Bernt Wilhelm Westermann

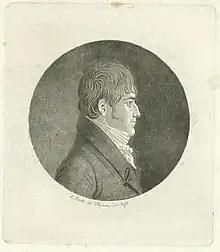
Bernt Wilhelm Westermann by Andreas Flint.

Bernt Wilhelm Westermann (2 October 1781 in Copenhagen – 10 March 1868) was a wealthy Danish businessman who collected insects. He was based in Slotsholmsgade at the 1850 census (Bag Børsen No. 74, first floor).